Krush Groove

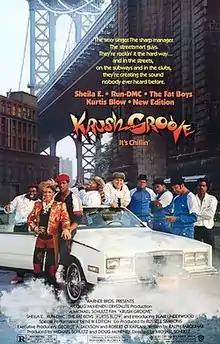
Theatrical release poster

Krush Groove is a 1985 American musical comedy-drama film distributed by Warner Bros. Pictures that was written by Ralph Farquhar and directed by Michael Schultz (who also produced the movie, along with George Jackson and Doug McHenry). This film is loosely based on the early days of Def Jam Recordings and up-and-coming record producer Russell Simmons (renamed Russell Walker in the film), portrayed by Blair Underwood in his feature film debut. Simmons was the film's co-producer and story consultant; he also had a cameo in the film as a club owner named Crocket.